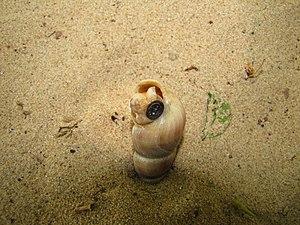
Turritella est un genre de mollusques gastropodes marins de la famille des Turritellidae.